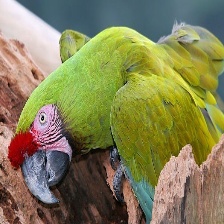
Species: MILITARY MACAW
Scientific name: ARA MILITARIS
ImageNet parent category: macaw